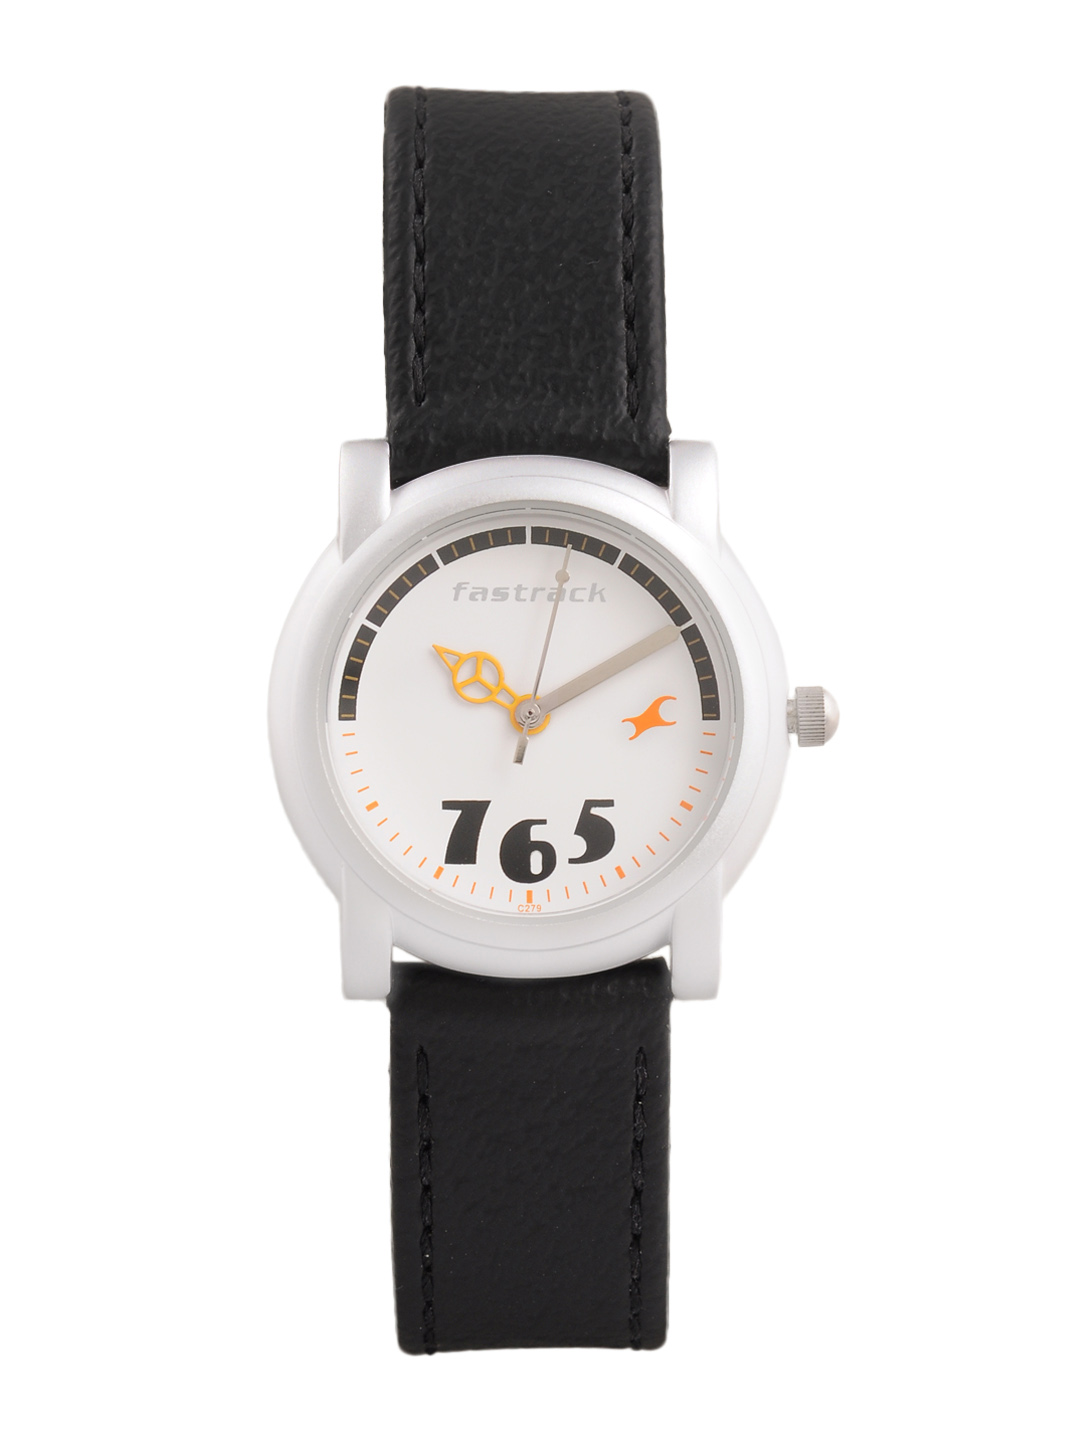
Fastrack Women White Dial Watch
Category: Accessories / Watches / Watches
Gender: Women
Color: Black
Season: Winter 2016
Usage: Casual